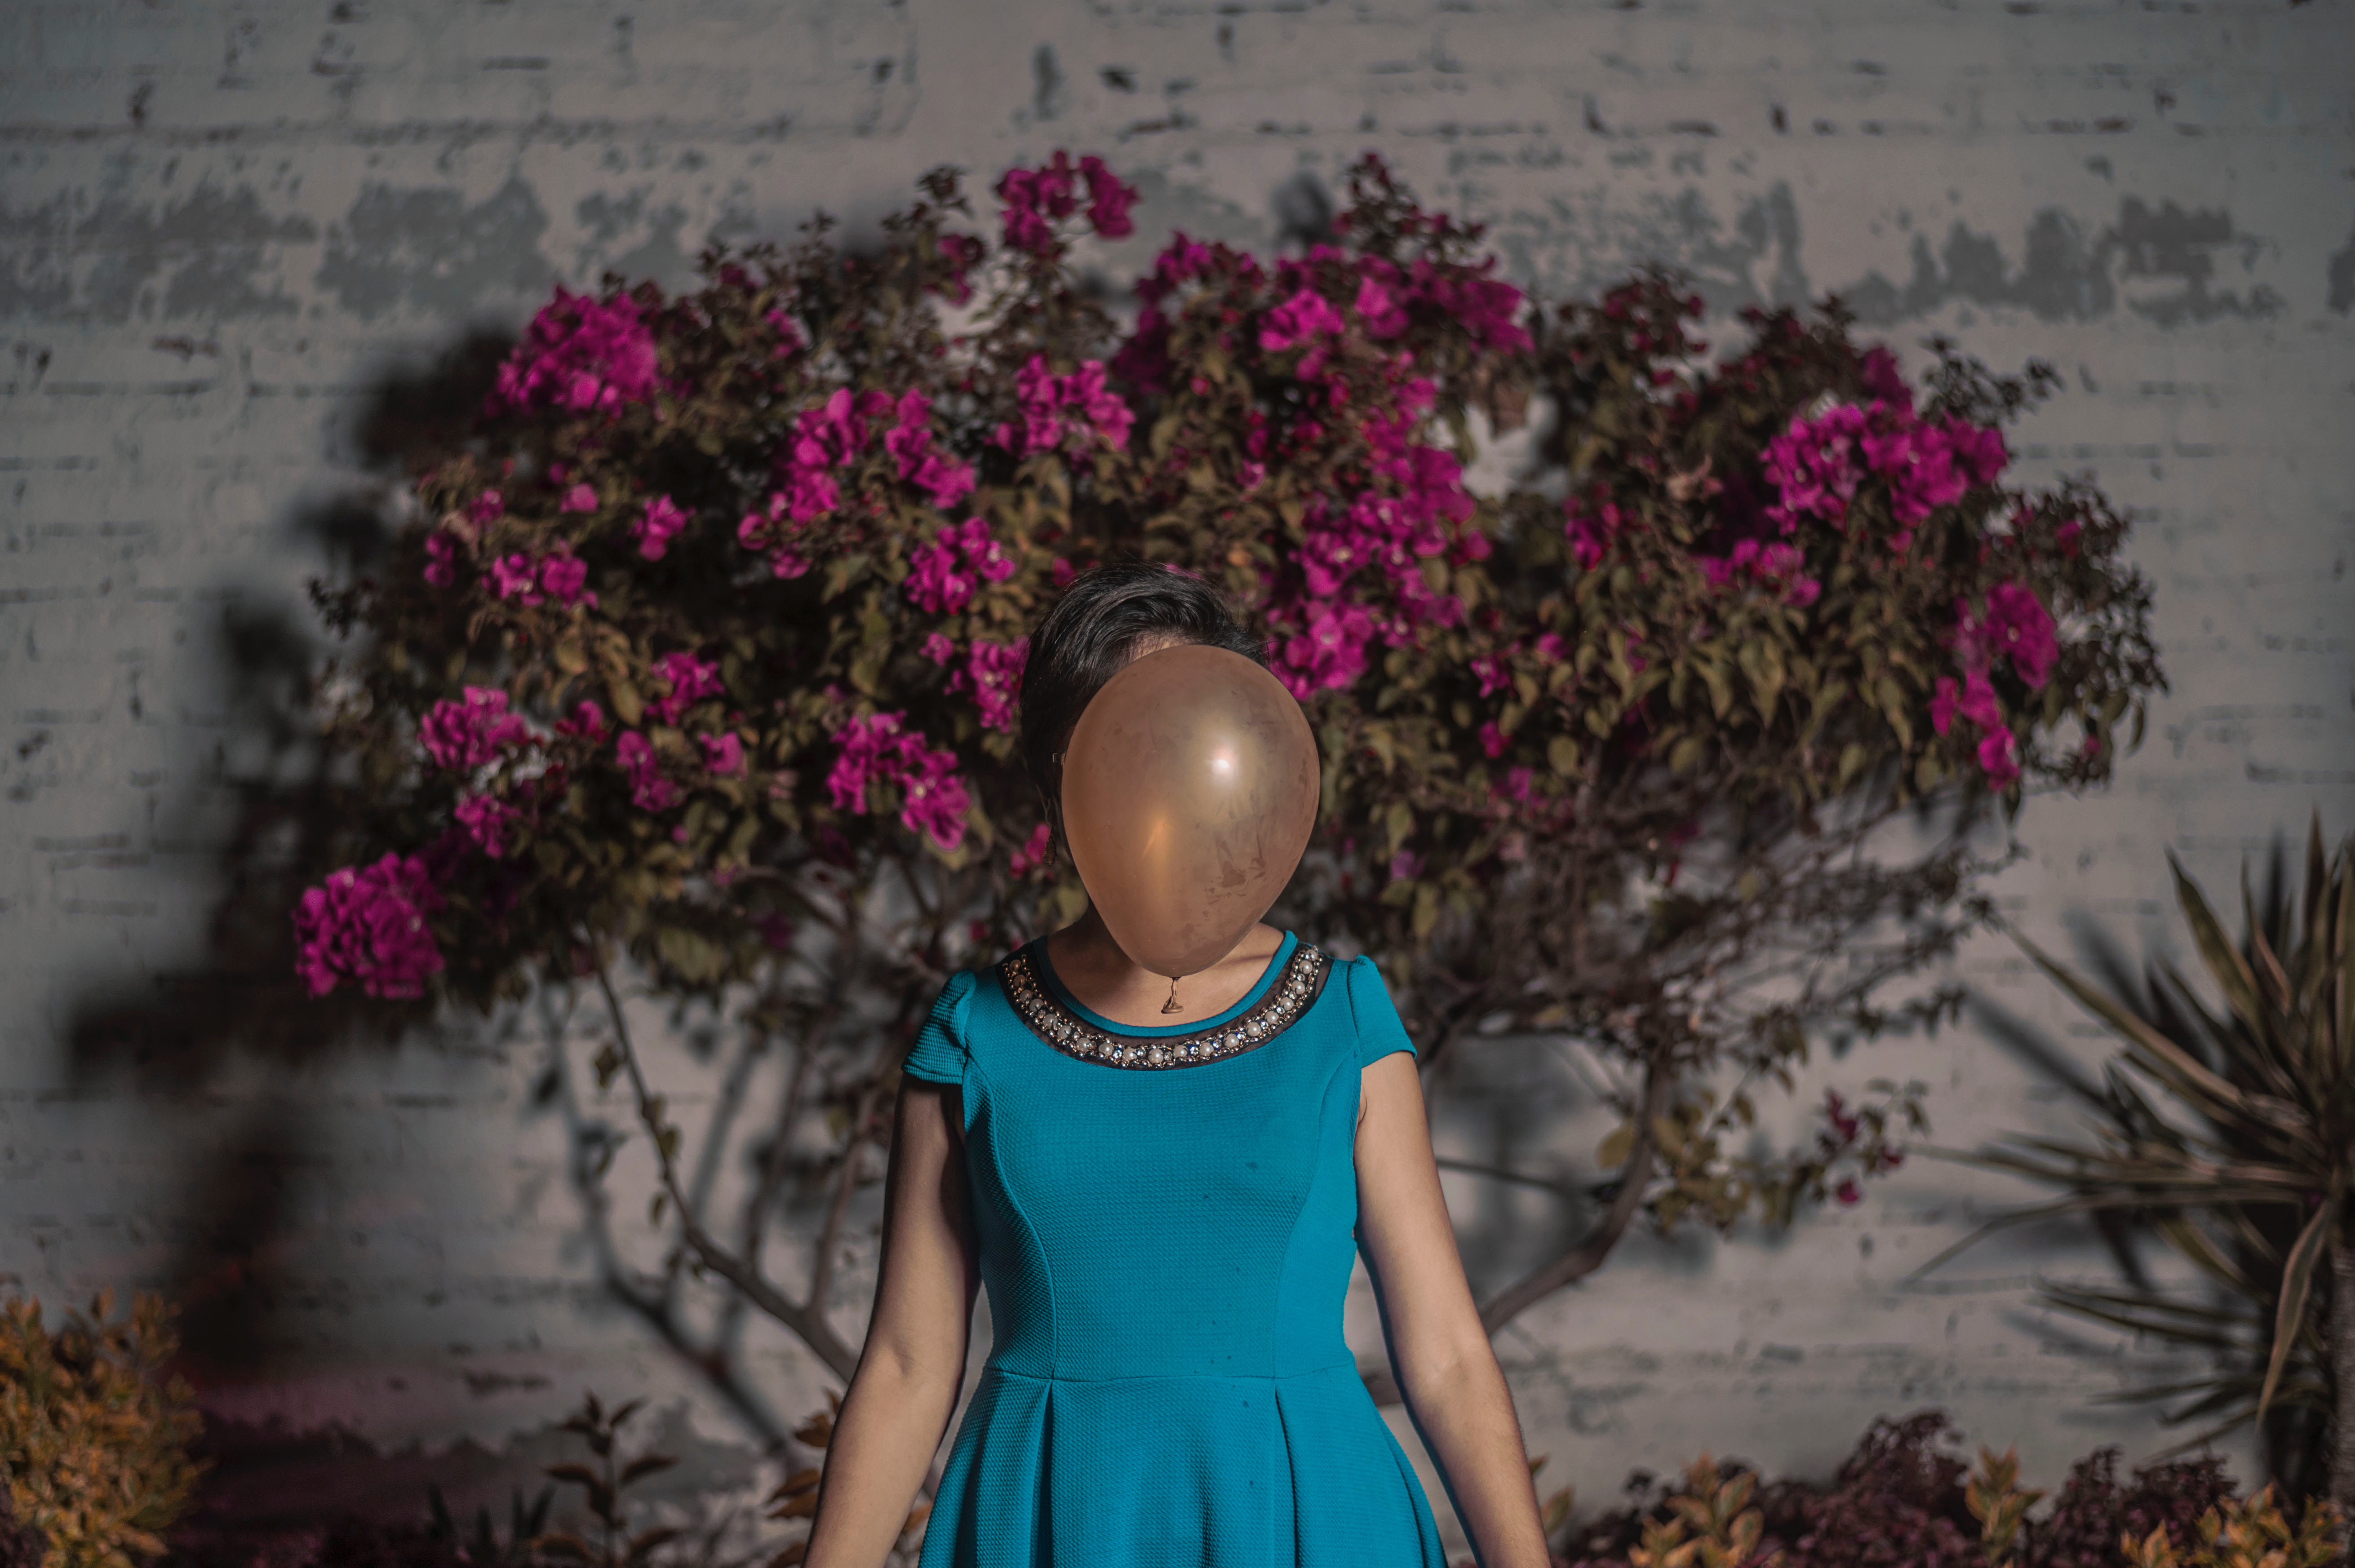
plant, woman, flower, purple, balloon, female, spring, color, child, fashion, lady, pink, flora, season, dress, photograph, beauty, image, flaoting